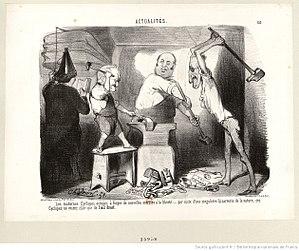
Thiers, Adolphe (1797-1877) France -- 1848-1852 (2e République)
Adolphe Thiers, né le 26 germinal an V à Marseille et mort le 3 septembre 1877 à Saint-Germain-en-Laye, est un avocat, journaliste, historien et homme d'État français. Il est président de la République du 31 août 1871 au 24 mai 1873.